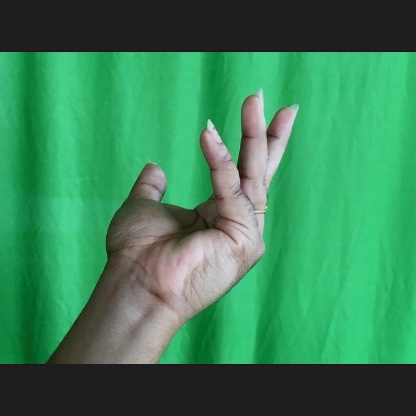
Mudra: Alapadmam